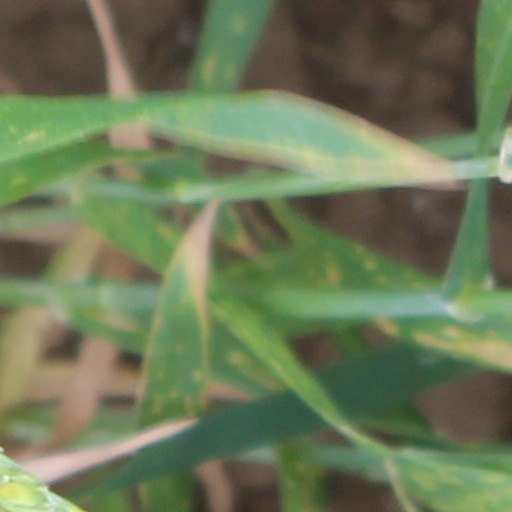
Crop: wheat